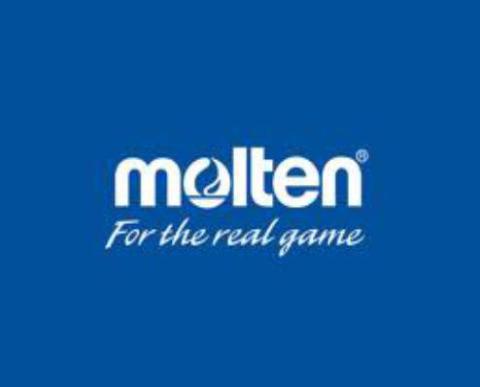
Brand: molten
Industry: Sports